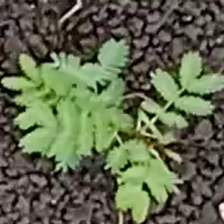
Weed species: Dwarf_cassia_(Chamaecrista pumila)